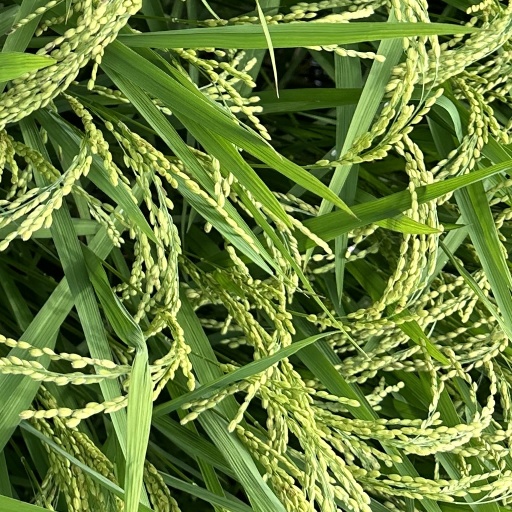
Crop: rice